Plessa station

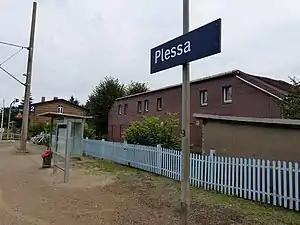

Plessa station is a railway station in the municipality of Plessa, located in the Elbe-Elster district in Brandenburg, Germany.